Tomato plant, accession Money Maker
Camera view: vertical (180 deg); turntable rotation: 120 degrees
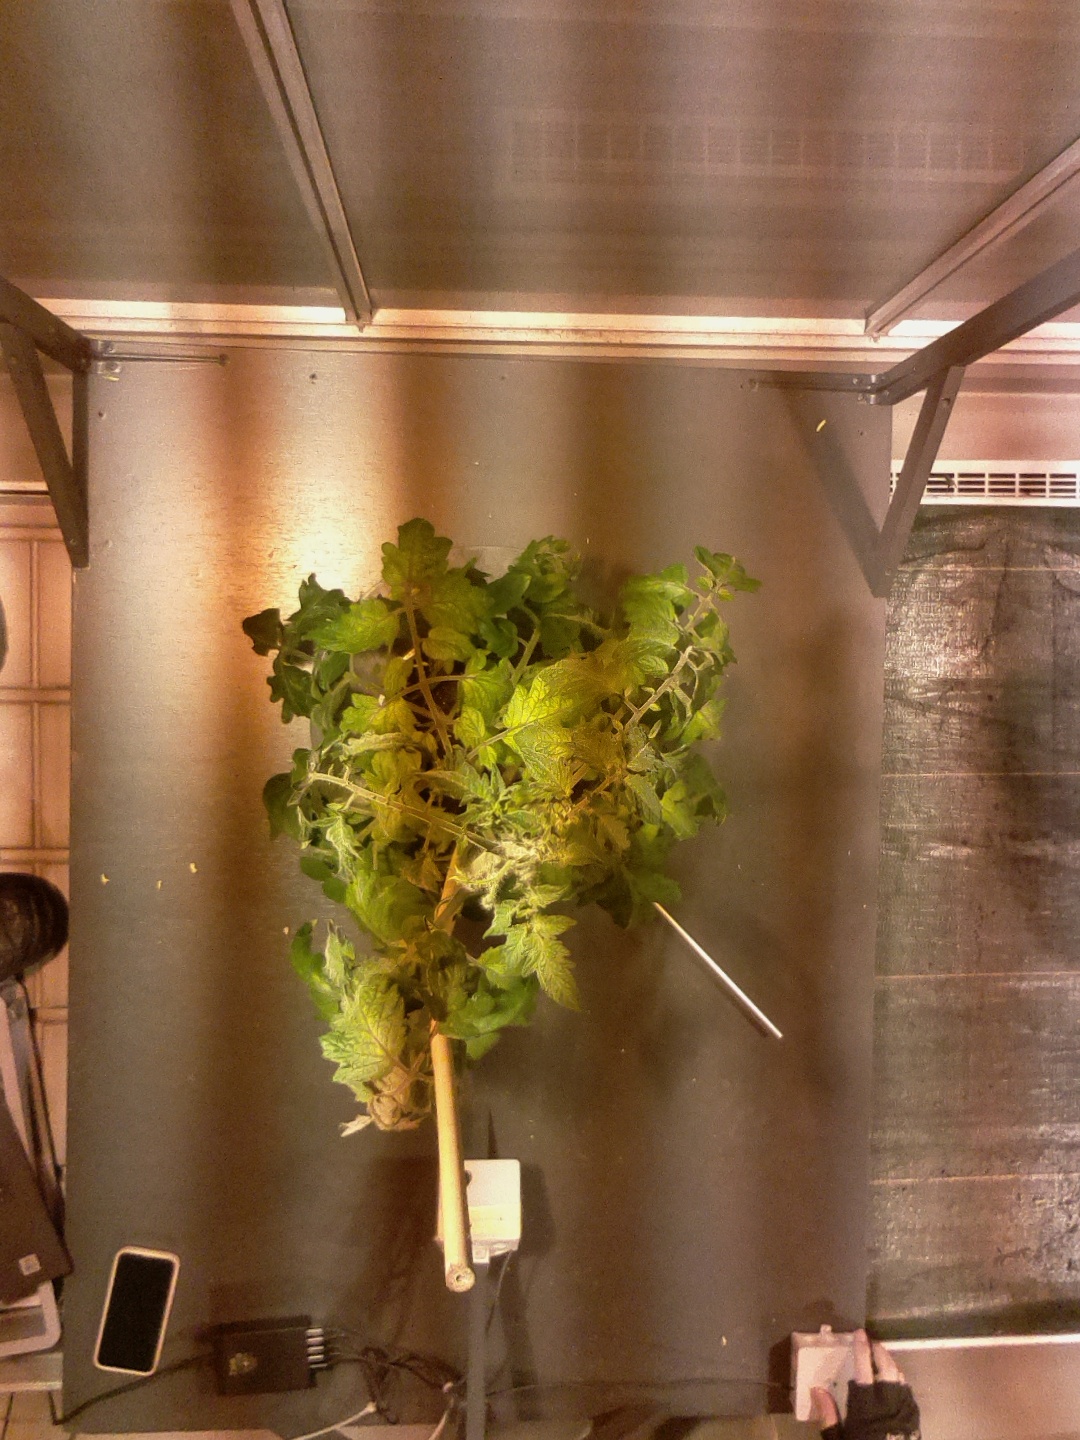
BBCH growth stage 78: 80% -90% of final fruit size